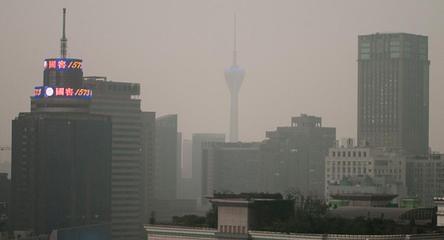
Weather: foggy or hazy